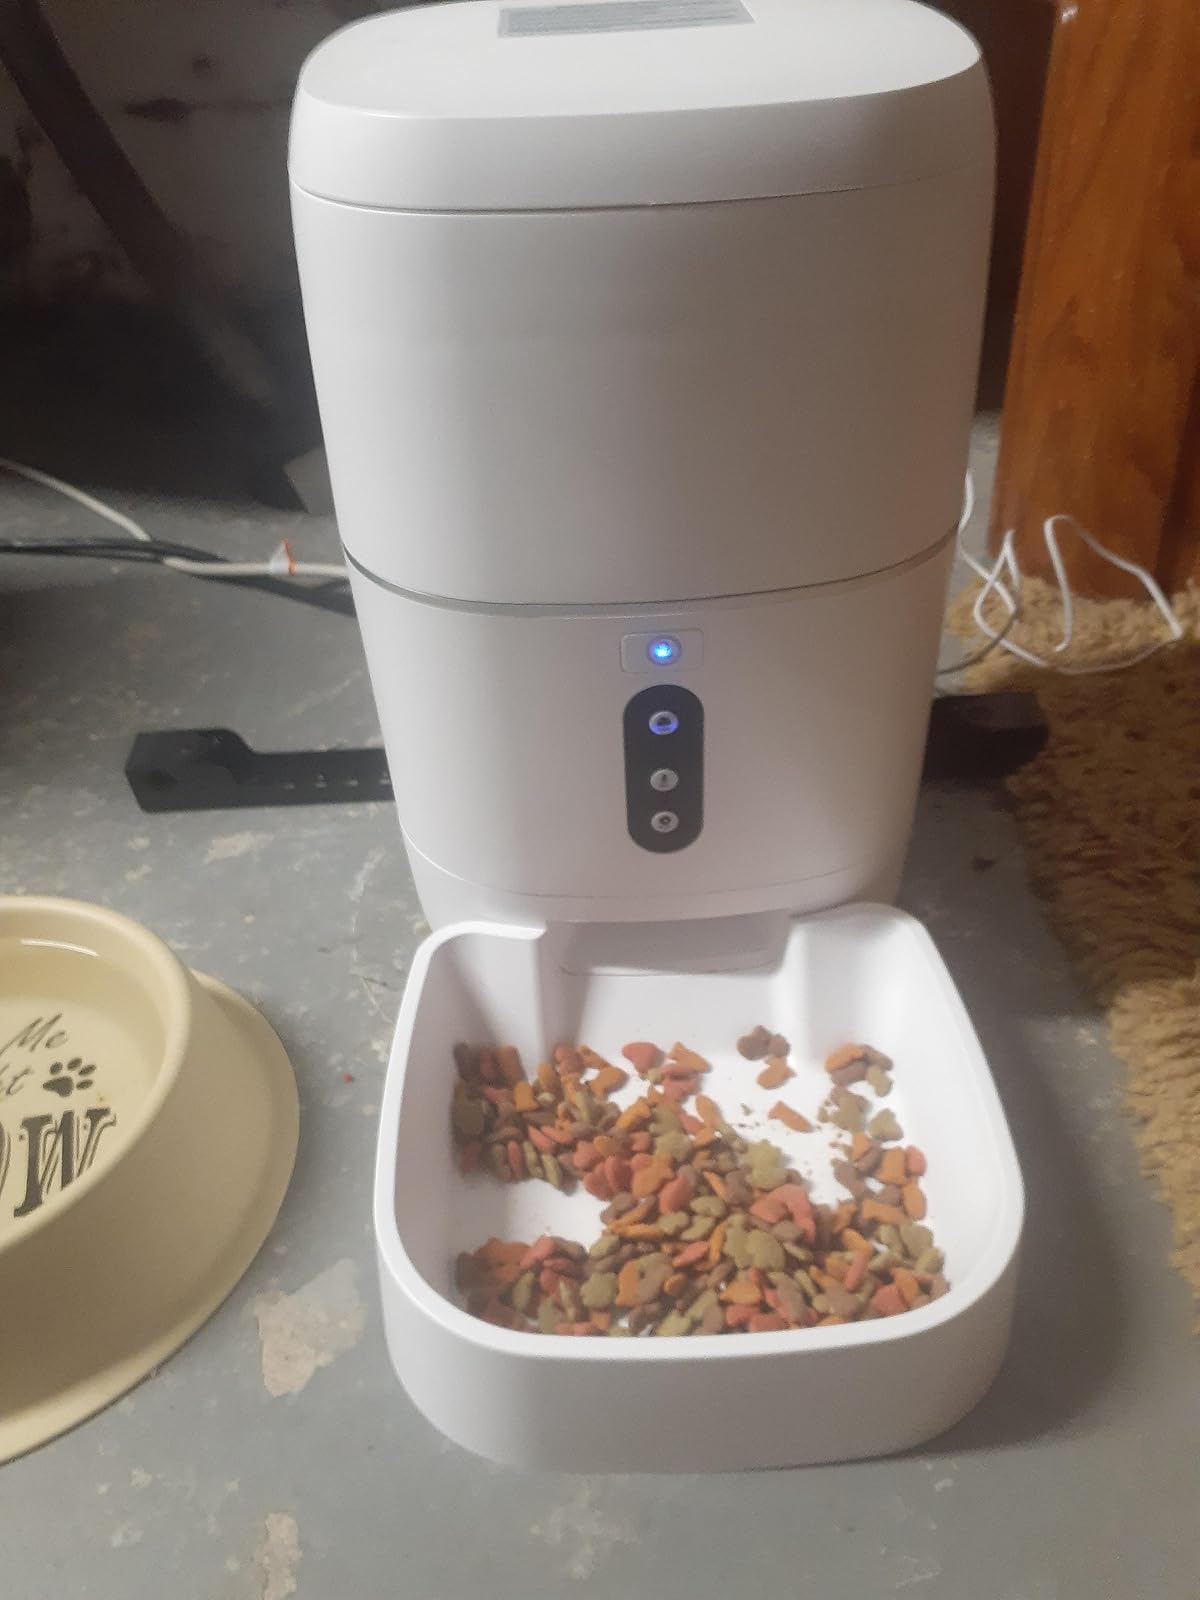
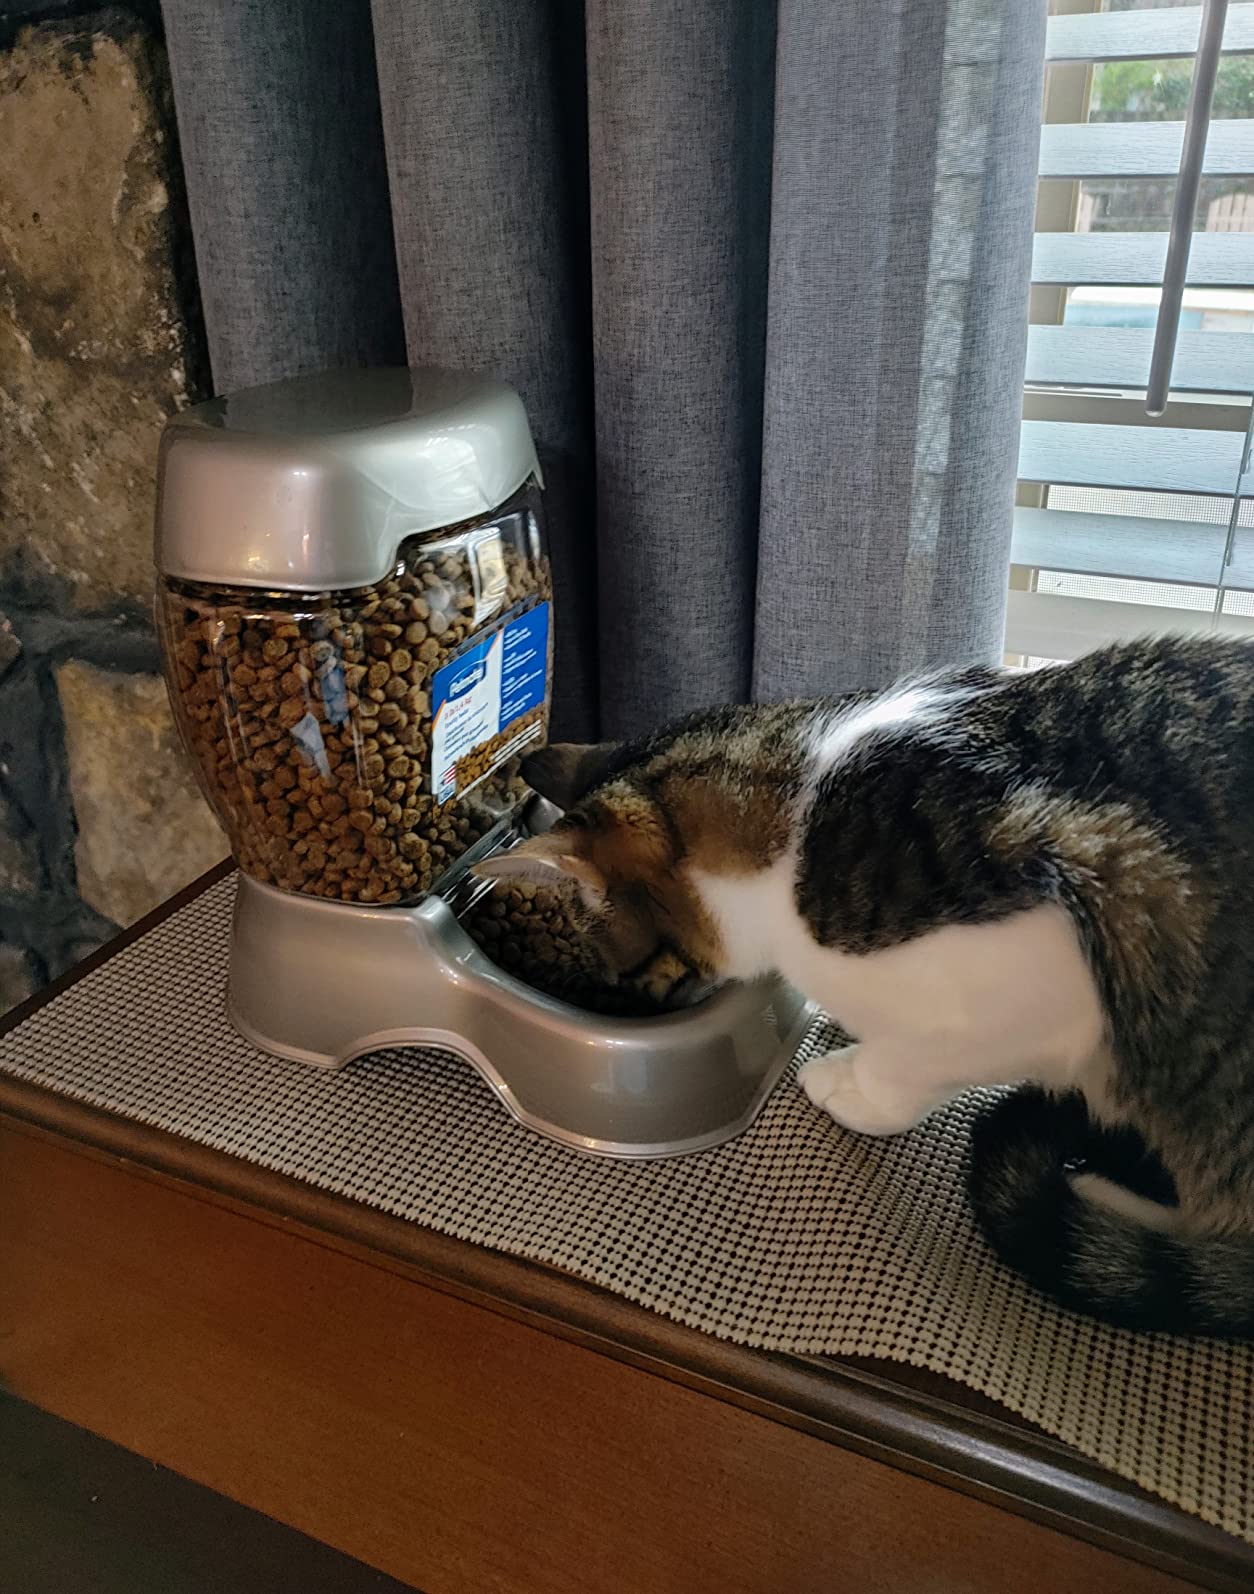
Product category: items_feeder
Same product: no